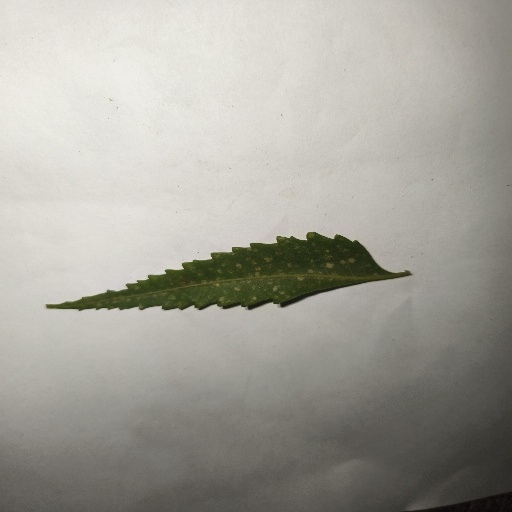
Species: Neem
Leaf condition: Powdery Mildew